69230 Hermes

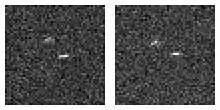
Arecibo radar image from 19 October 2003, showing the relative motion of the components.

Radar observations led by Jean-Luc Margot at Arecibo Observatory and Goldstone in October and November 2003 showed Hermes to be a binary asteroid. The primary and secondary components have nearly identical radii of and , respectively, and their orbital separation is only 1,200 metres, much smaller than the Hill radius of 35 km.